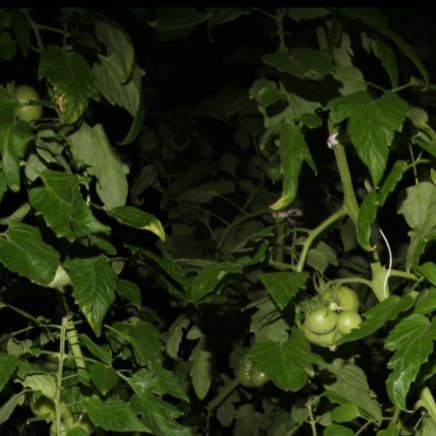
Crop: tomato